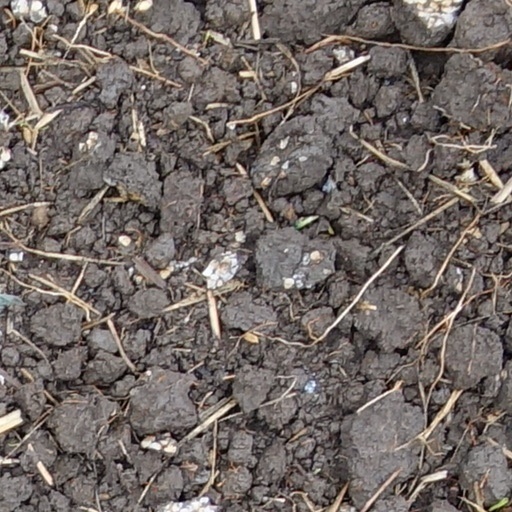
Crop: wheat